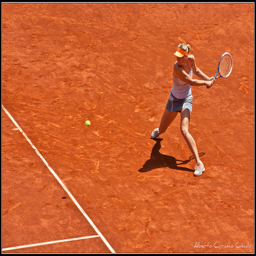
A woman swinging a tennis racket at a ball on a clay tennis court.
A woman on a court with a tennis racket.
A woman swinging at a tennis ball with her racquet.
A female tennis player swings her racquet to hit a ball.
A woman is swinging at a tennis ball.